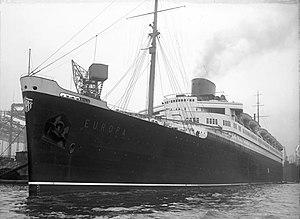
Le Grand Défi, paru en janvier 1959, est le premier album de bande dessinée de la série Michel Vaillant. La version fut enrichie d'une planche supplémentaire à l'occasion de l'exposition universelle de 1958. Cette BD, comprenant 62 planches, fut auparavant publiée dans Le Journal de Tintin au cours de l'année 1958.
L’Europa est un paquebot transatlantique allemand construit par les chantiers navals Blohm & Voss dans le port de Hambourg et lancé en 1930. C'est le premier paquebot pourvu d'un bulbe d'étrave et de chaudières à mazout. Après la Seconde Guerre mondiale, le paquebot est cédé à la Compagnie générale transatlantique pour remplacer la perte du Normandie. Il devient le Liberté et est remis en service en 1950. En 1961, il est désarmé au Havre à cause de l'arrivée imminente du France, puis détruit à La Spezia l'année suivante. Il a pour navire-jumeau le Bremen.